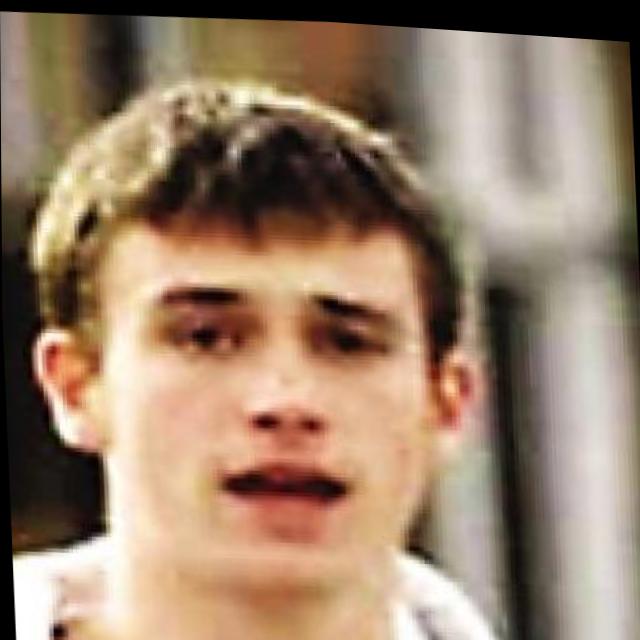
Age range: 13-20